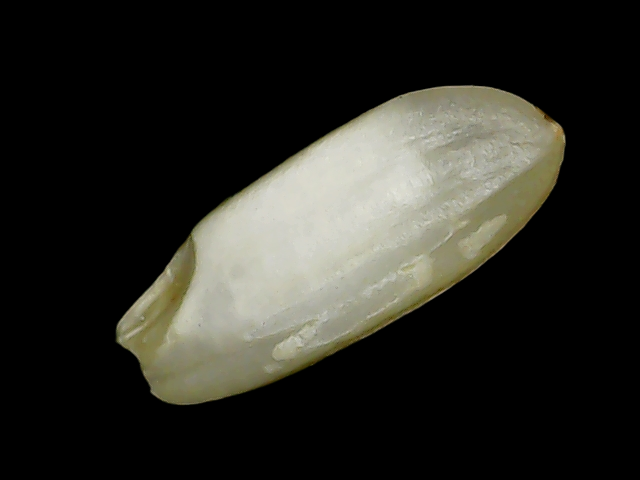
Rice variety: Binadhan10